Pat Fraley

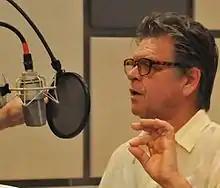
Fraley in 2011

Pat Fraley is an American voice actor and voice-over teacher, known as the voice of Krang, Casey Jones, Baxter Stockman and numerous other characters in the 1987 "Teenage Mutant Ninja Turtles" animated television series and voiced Falcon in the 2003 "Stuart Little" animated television series. Fraley is also a member of Voice and Speech Trainers of America.